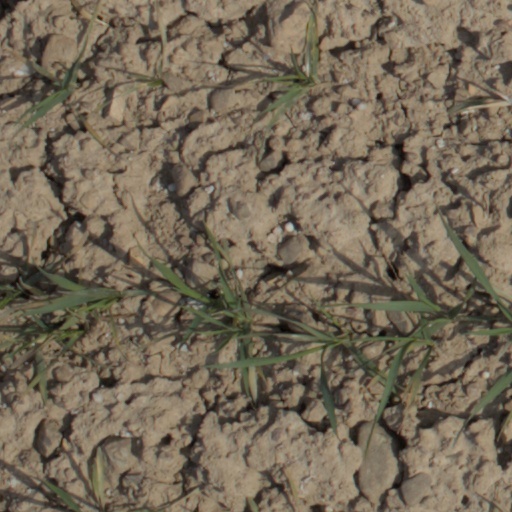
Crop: wheat